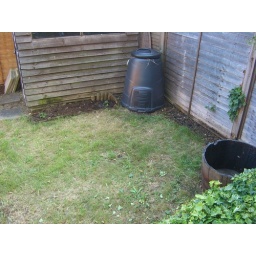
I'm going to plant a buddleia next to the shed, herbs on the other bed and potatoes in the big round pot